Samuel G. Iverson

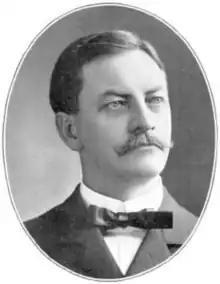

Samuel G. Iverson (April 21, 1859 – March 27, 1928) was an American politician, lawyer, and businessman.